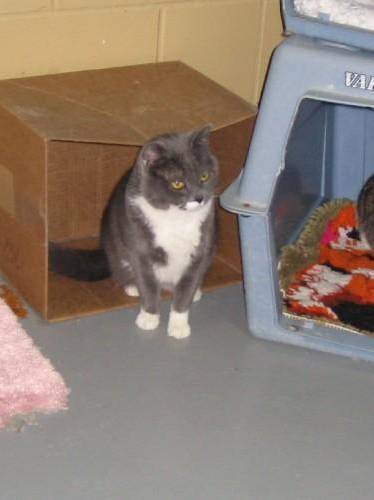
Label: cat